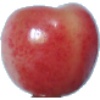
Label: Cherry Rainier 1